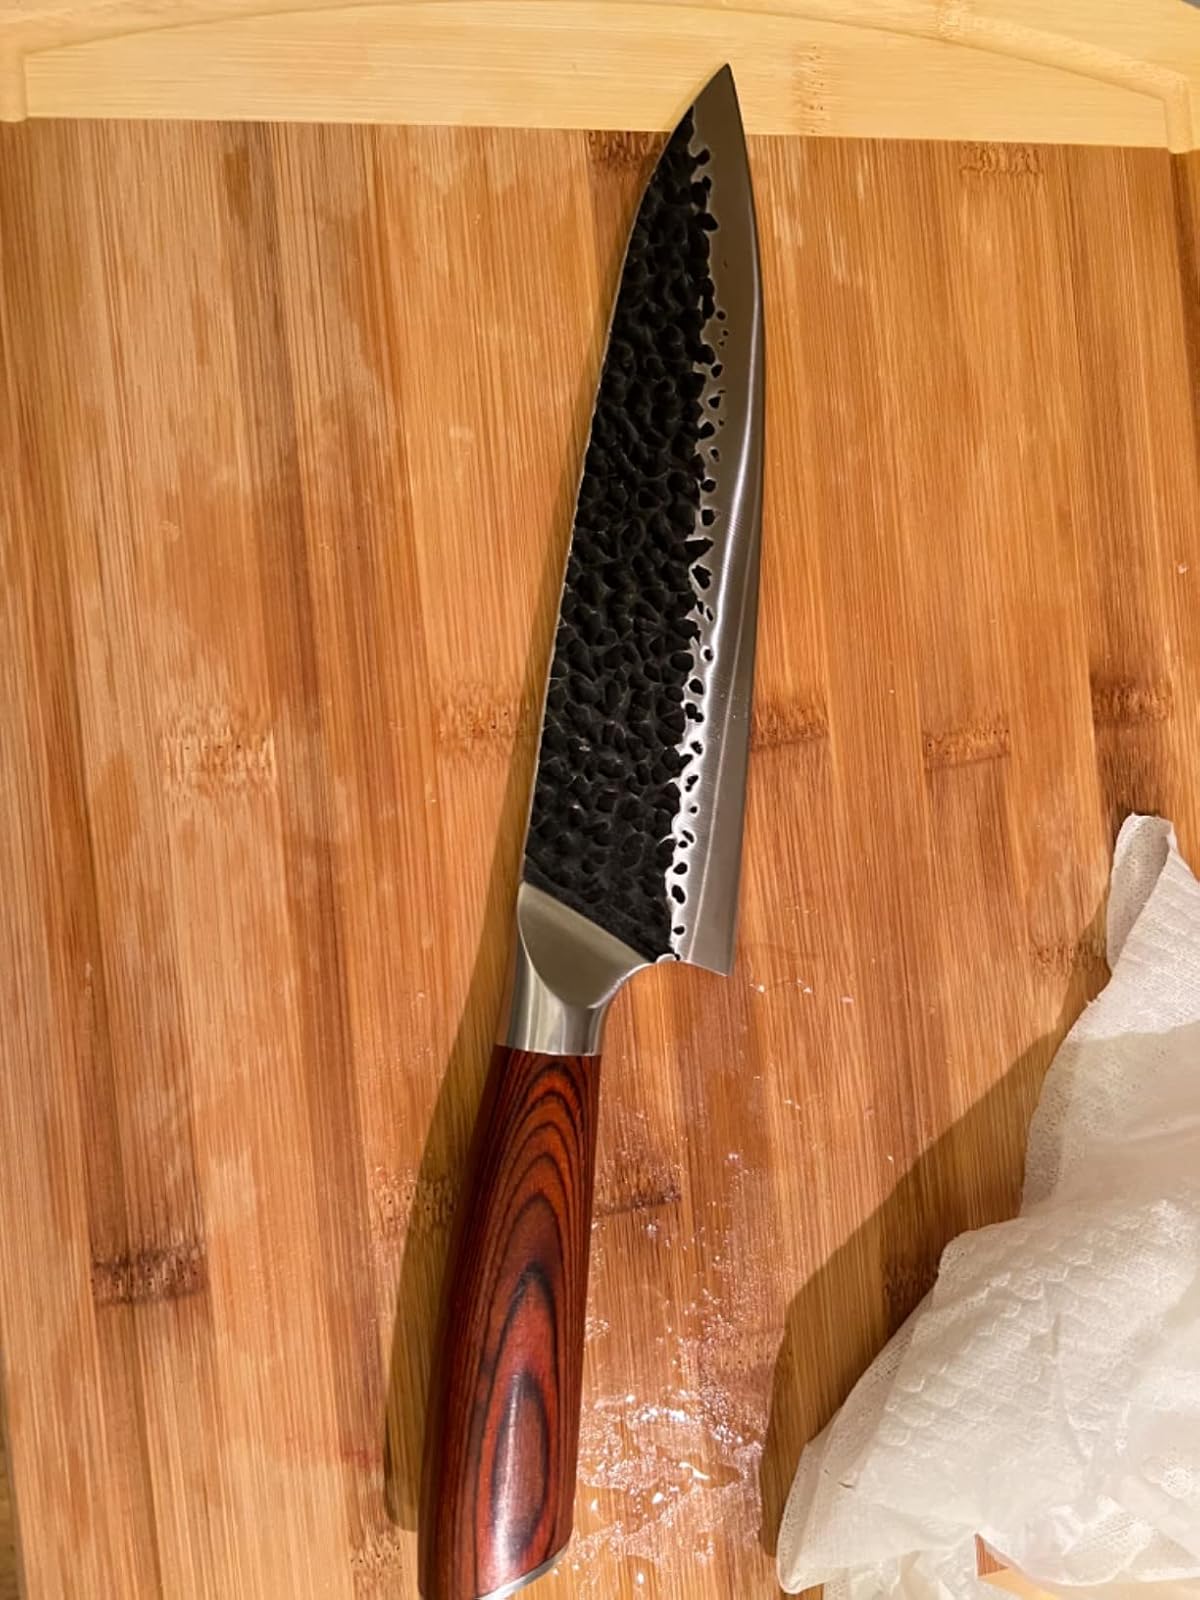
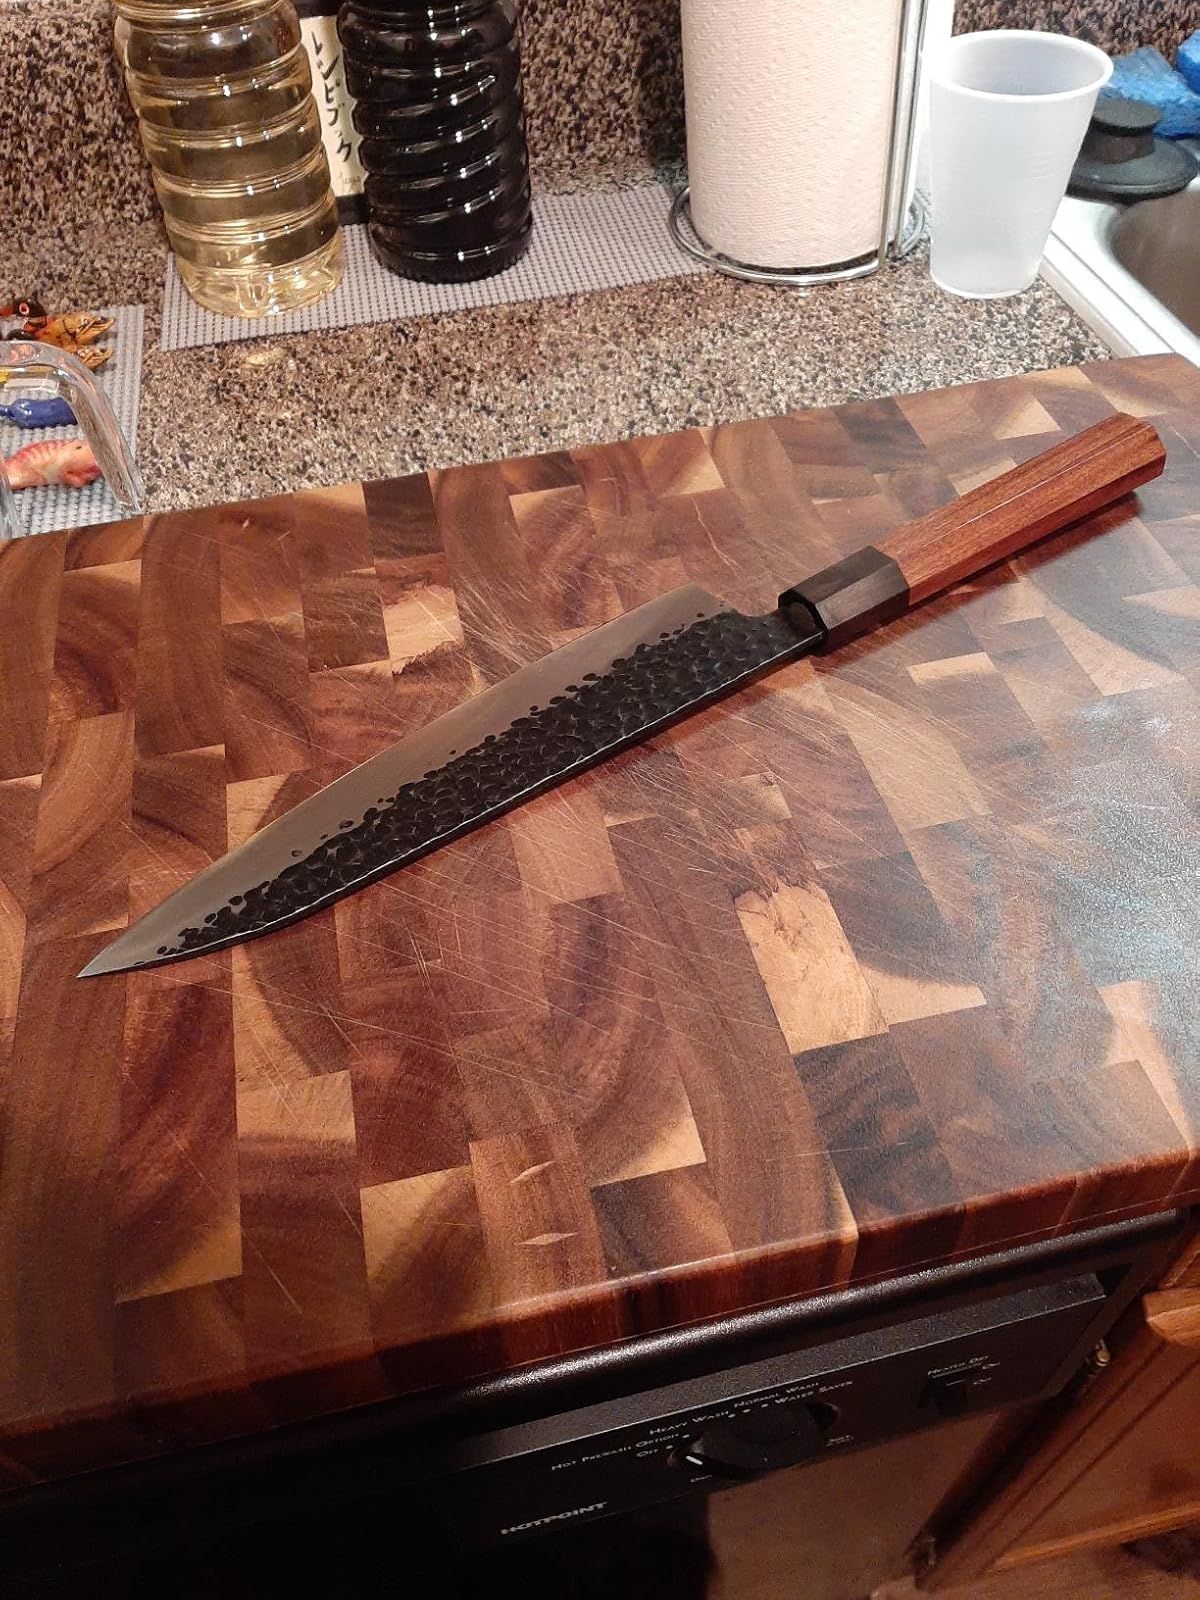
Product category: items_knife
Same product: no